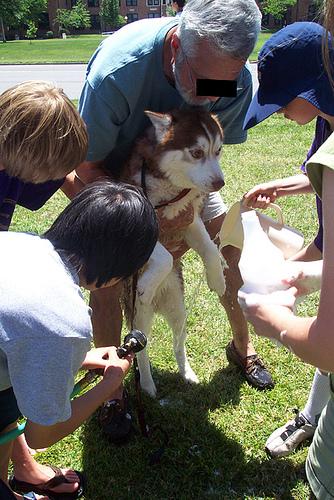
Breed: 1160-n000003-Siberian_husky